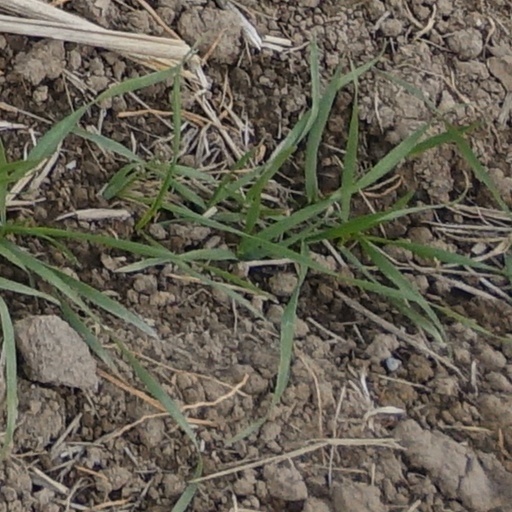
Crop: wheat